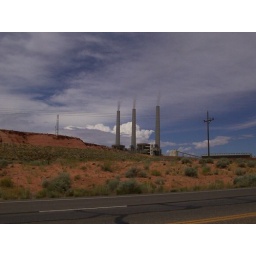
coal plant somewhere near glen canyon dam area